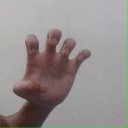
अक्षर: झ